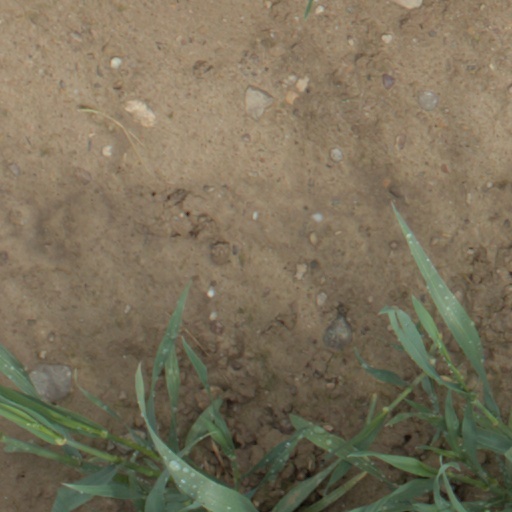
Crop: wheat